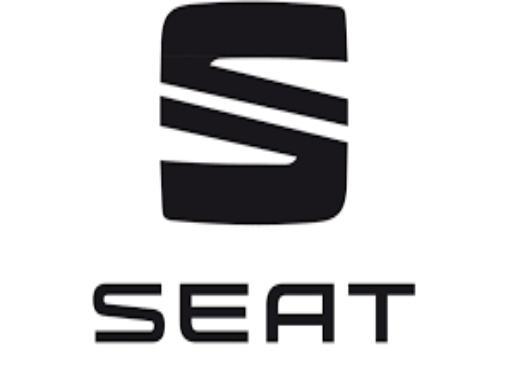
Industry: Transportation